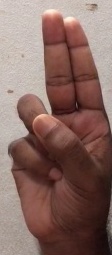
ASL sign: U